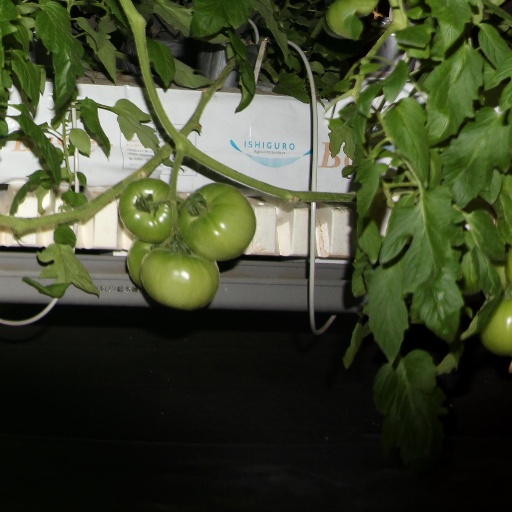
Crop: tomato